Dick Such

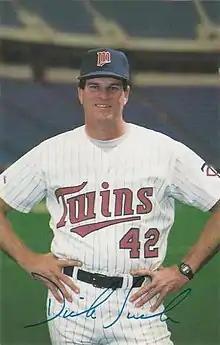
Such in 1987 as a coach for the Minnesota Twins

Richard Stanley Such (born October 15, 1944) is an American former pitcher and coach in Major League Baseball (MLB). A right-handed hurler who batted left-handed, Such stood tall and weighed .